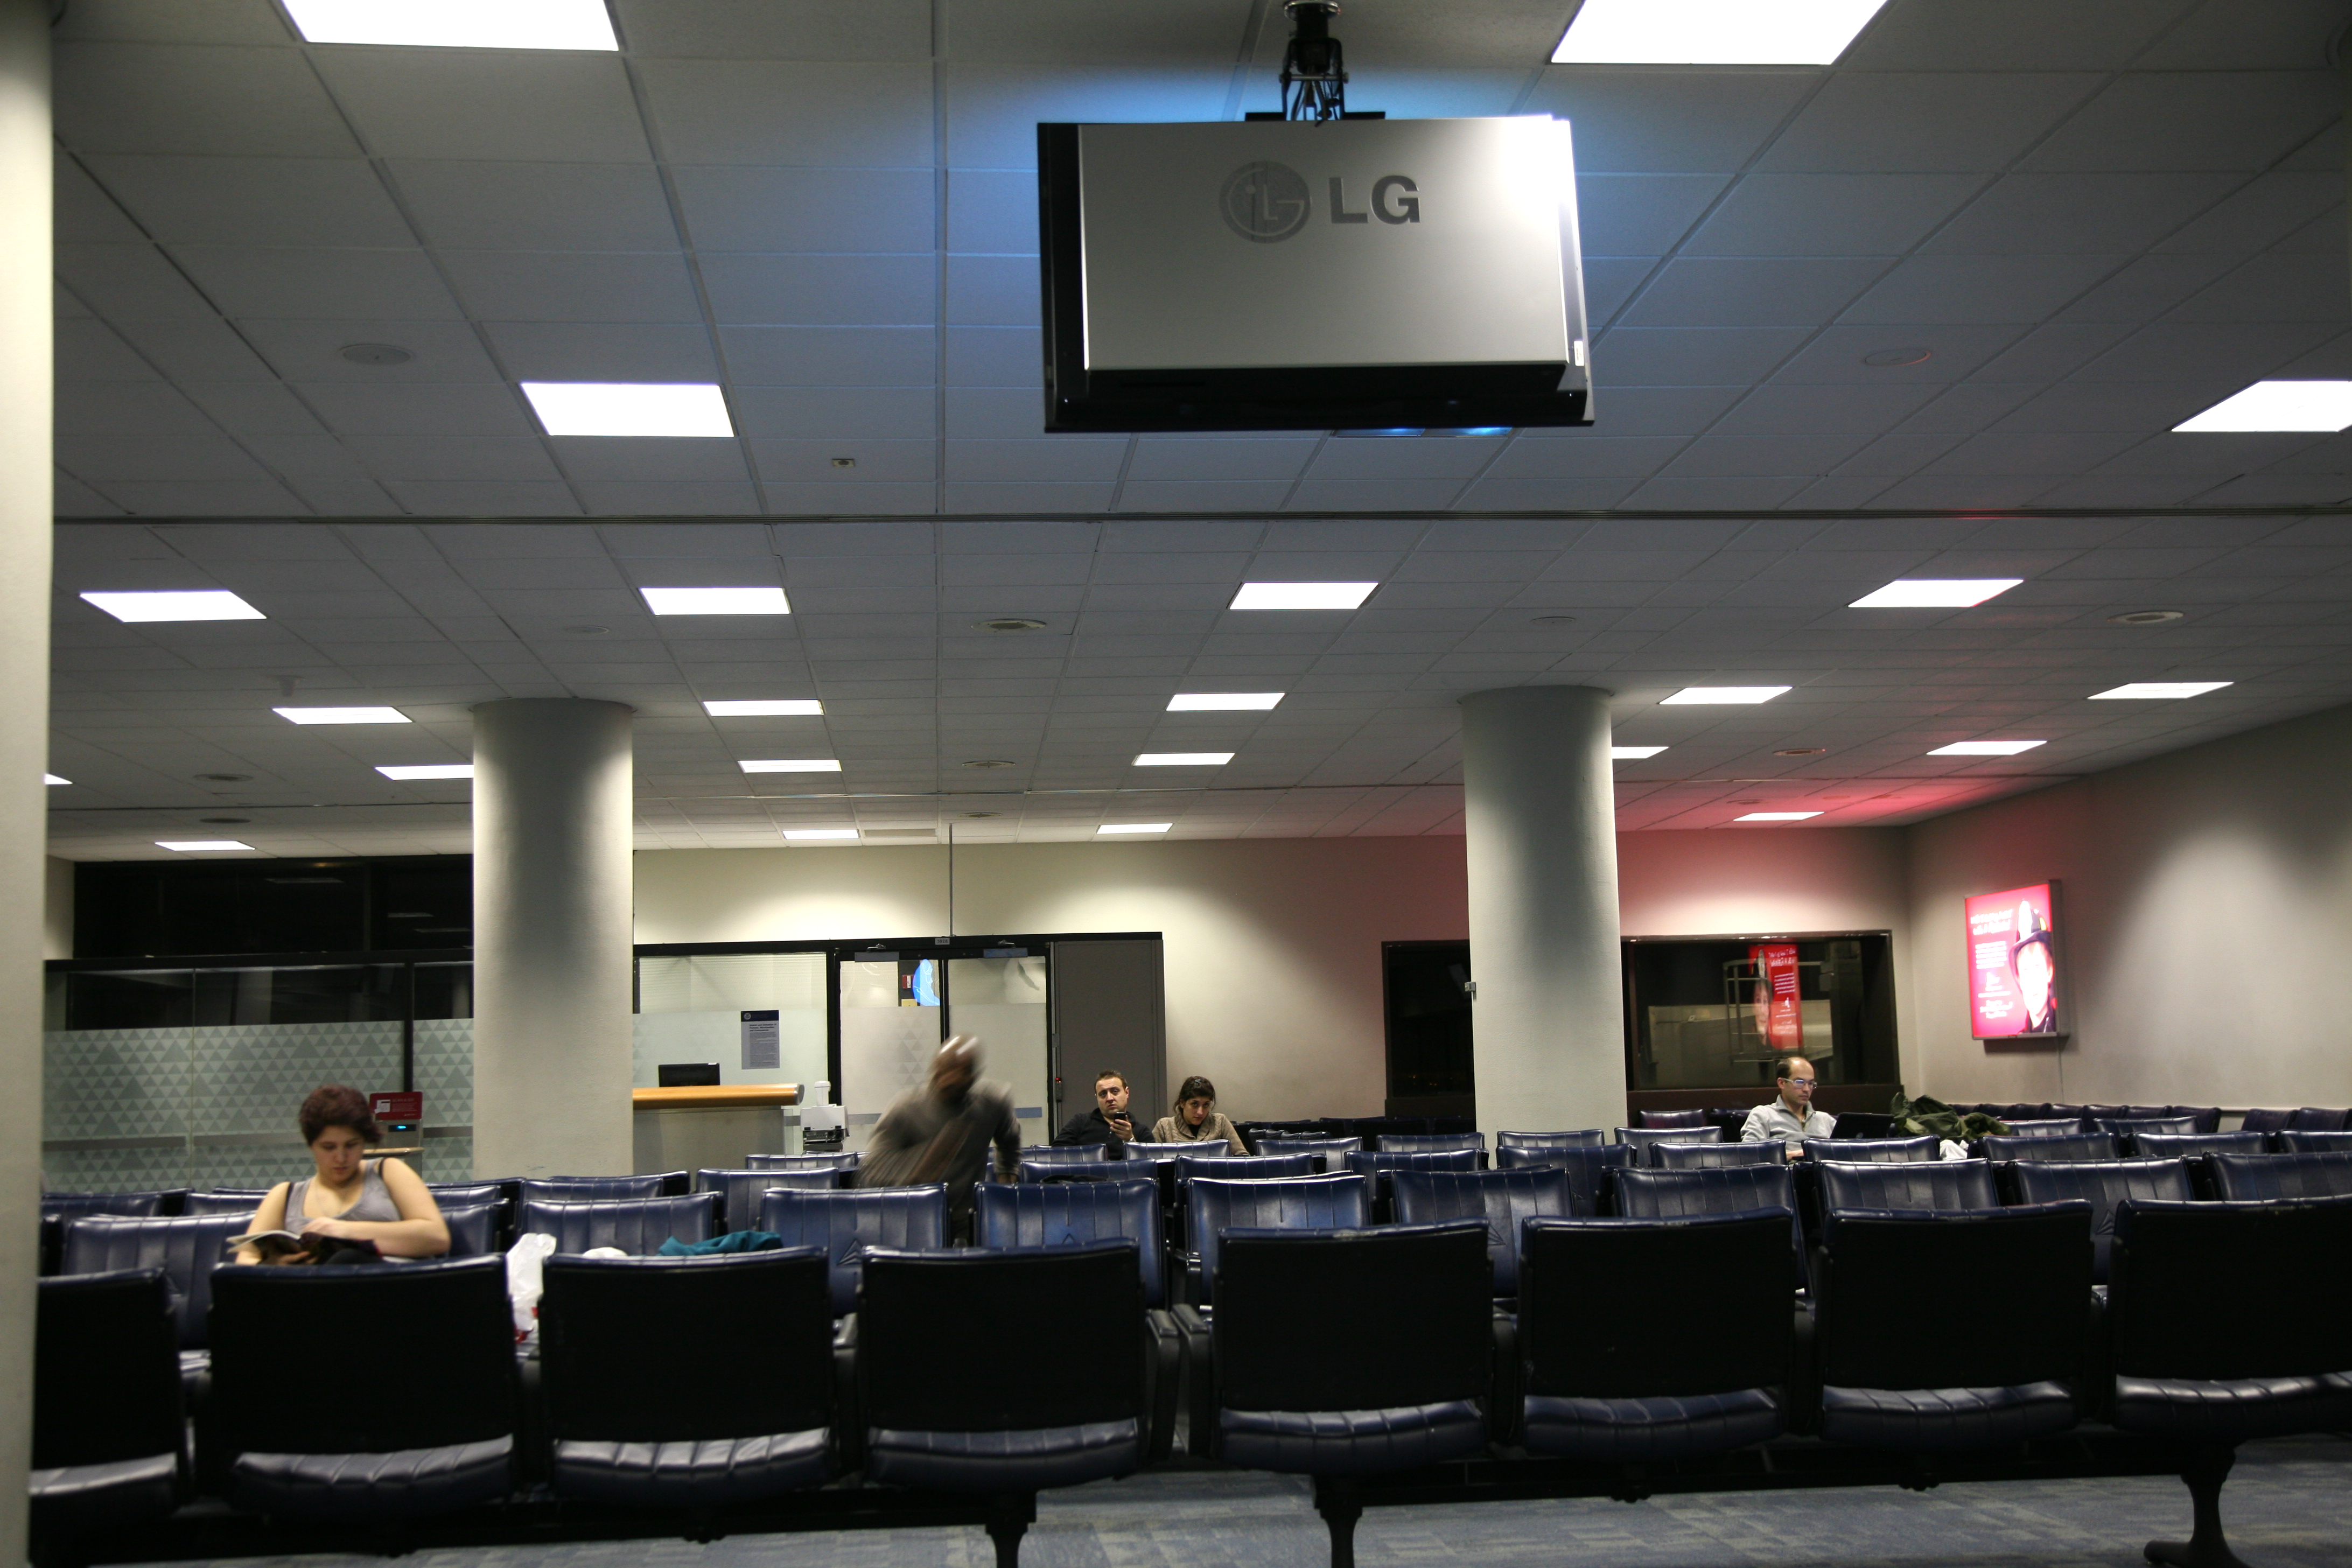
auditorium, airport, nyc, interior design, newyork, ny, convention, johnfkennedyairport, convention center, academic conference, conference hall